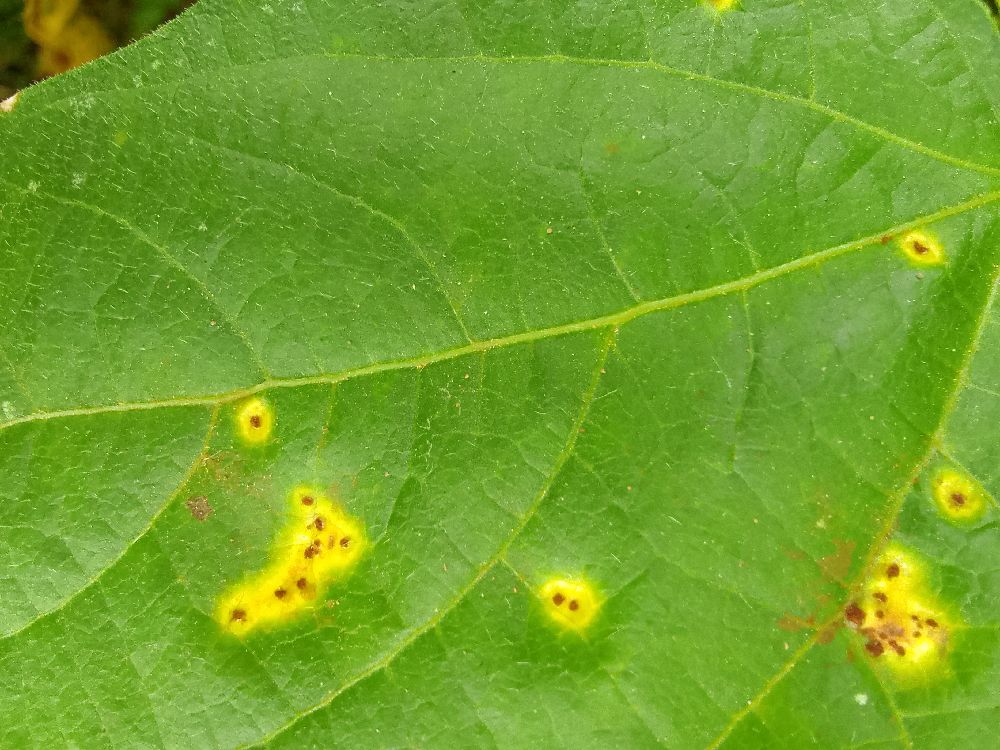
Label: rust